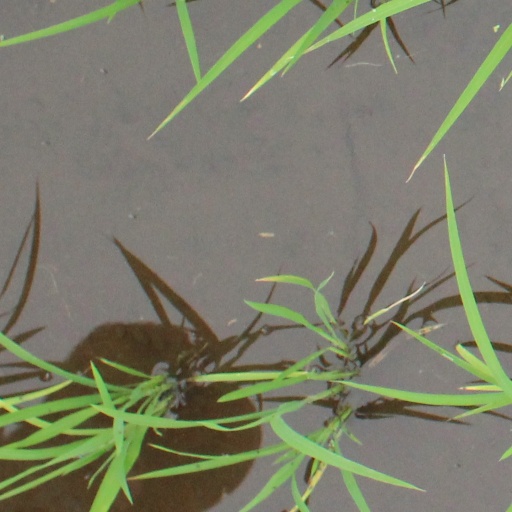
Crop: rice